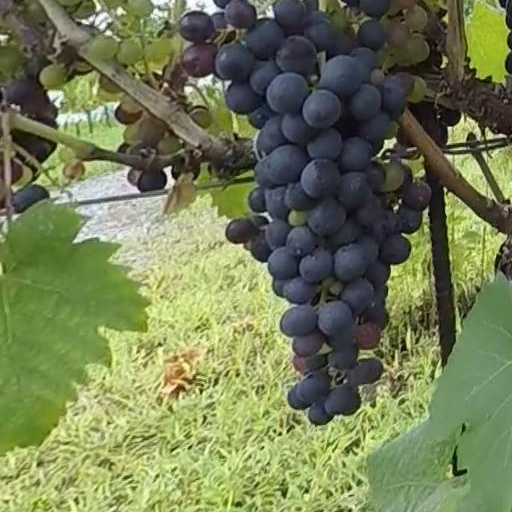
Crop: grape